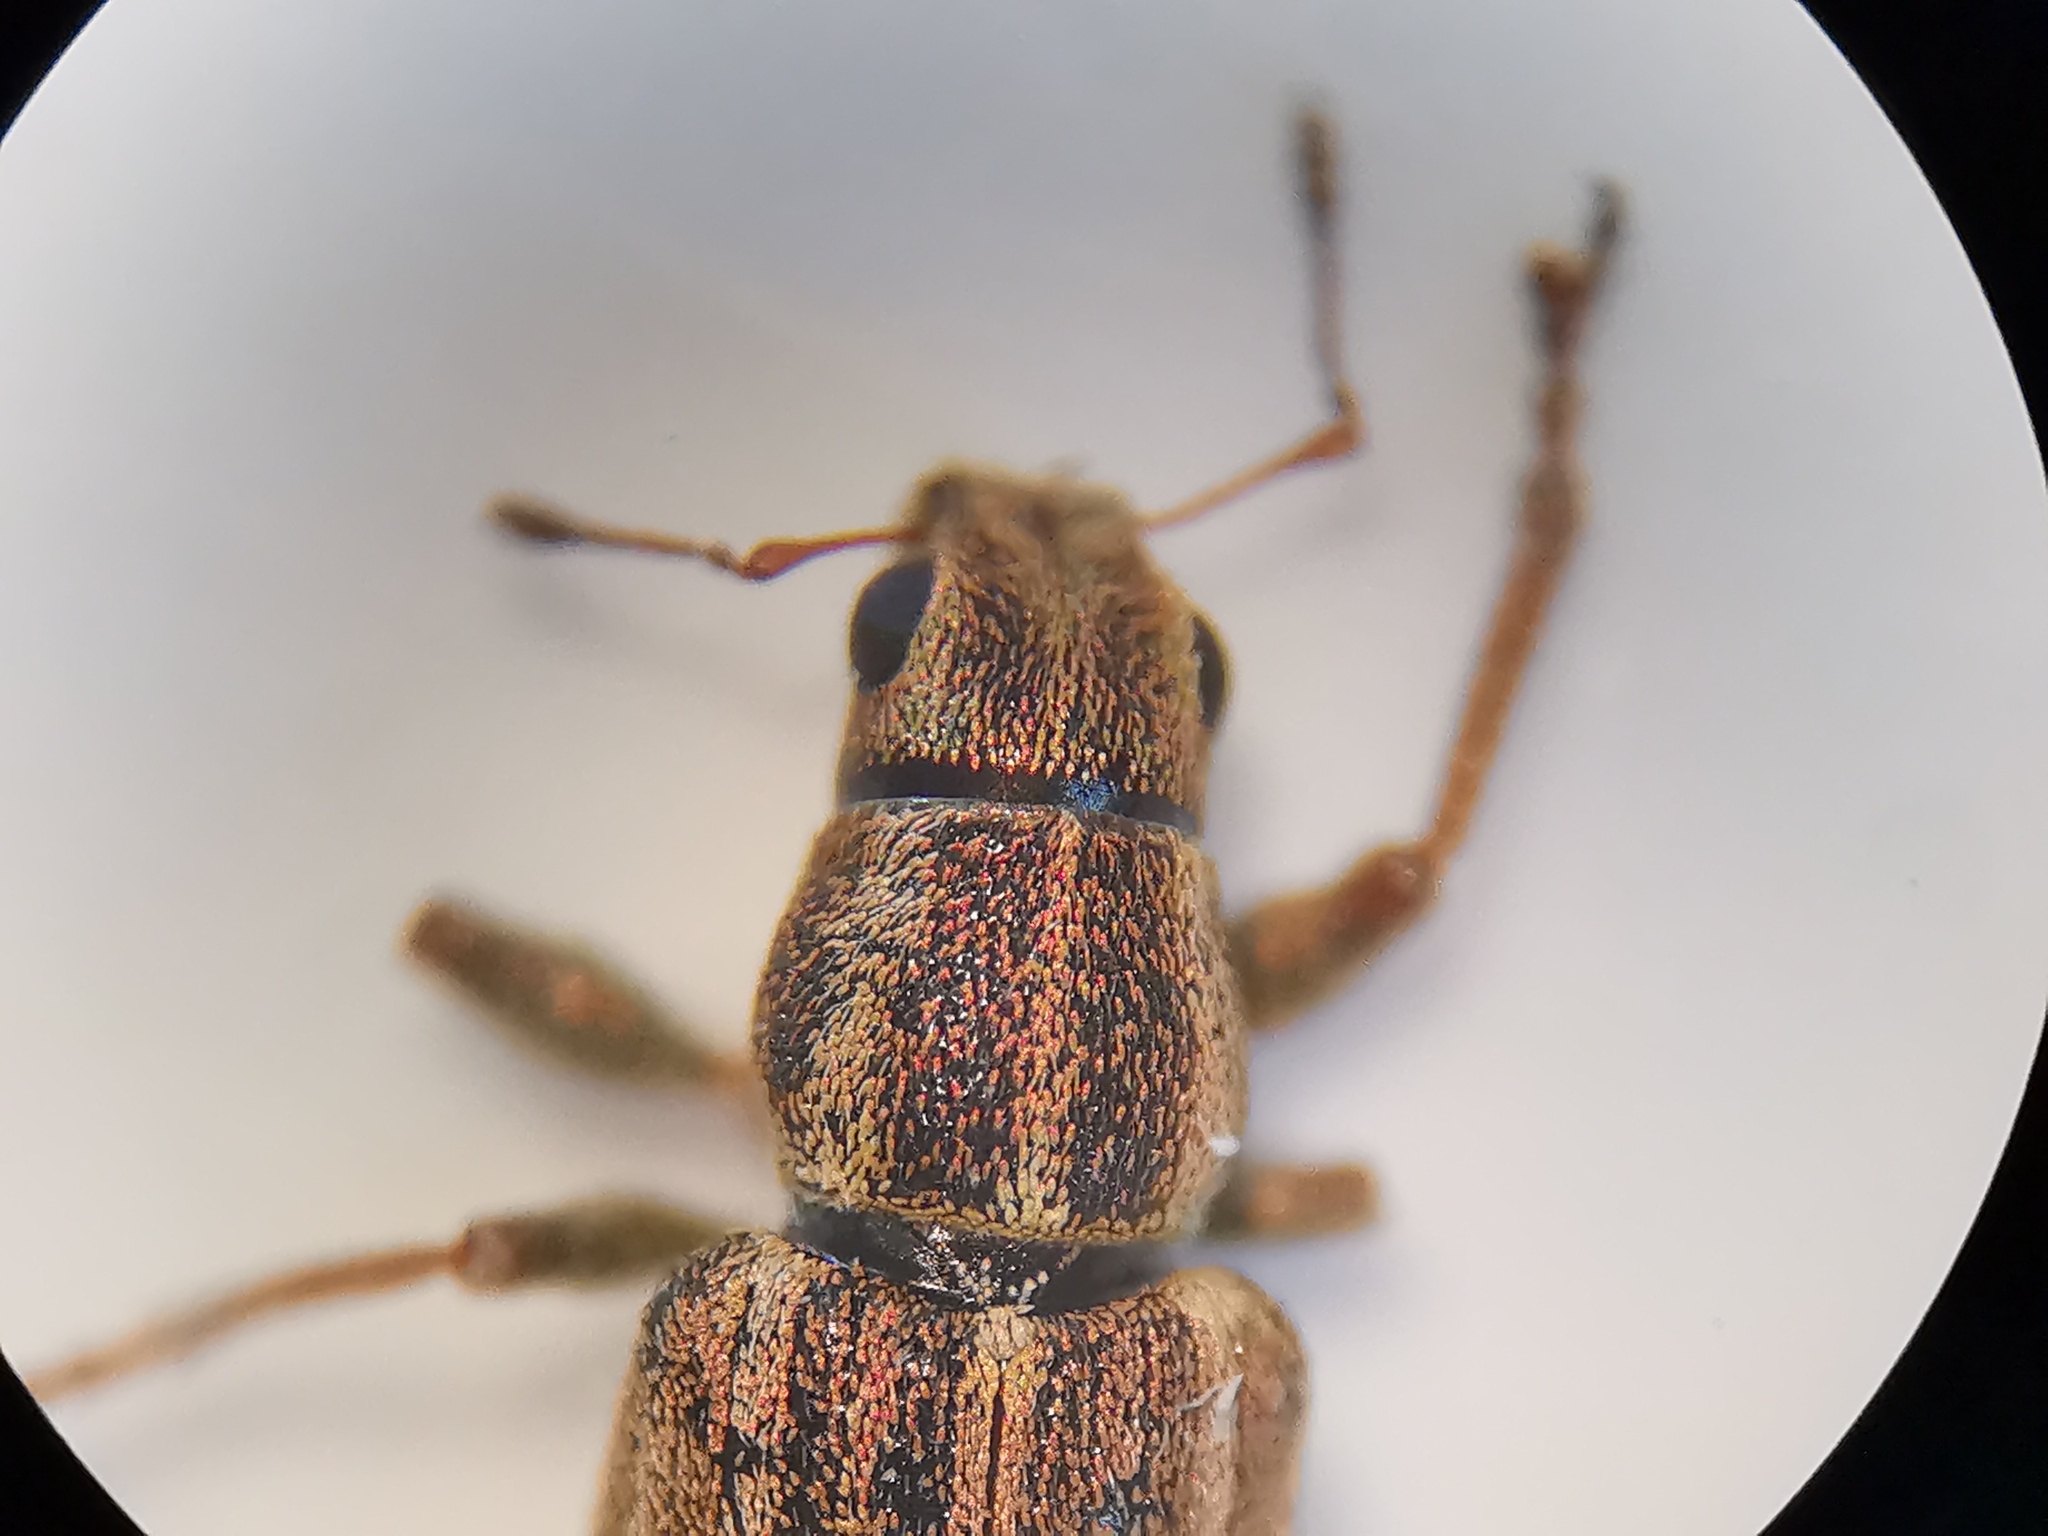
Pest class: pea_leaf_weevil